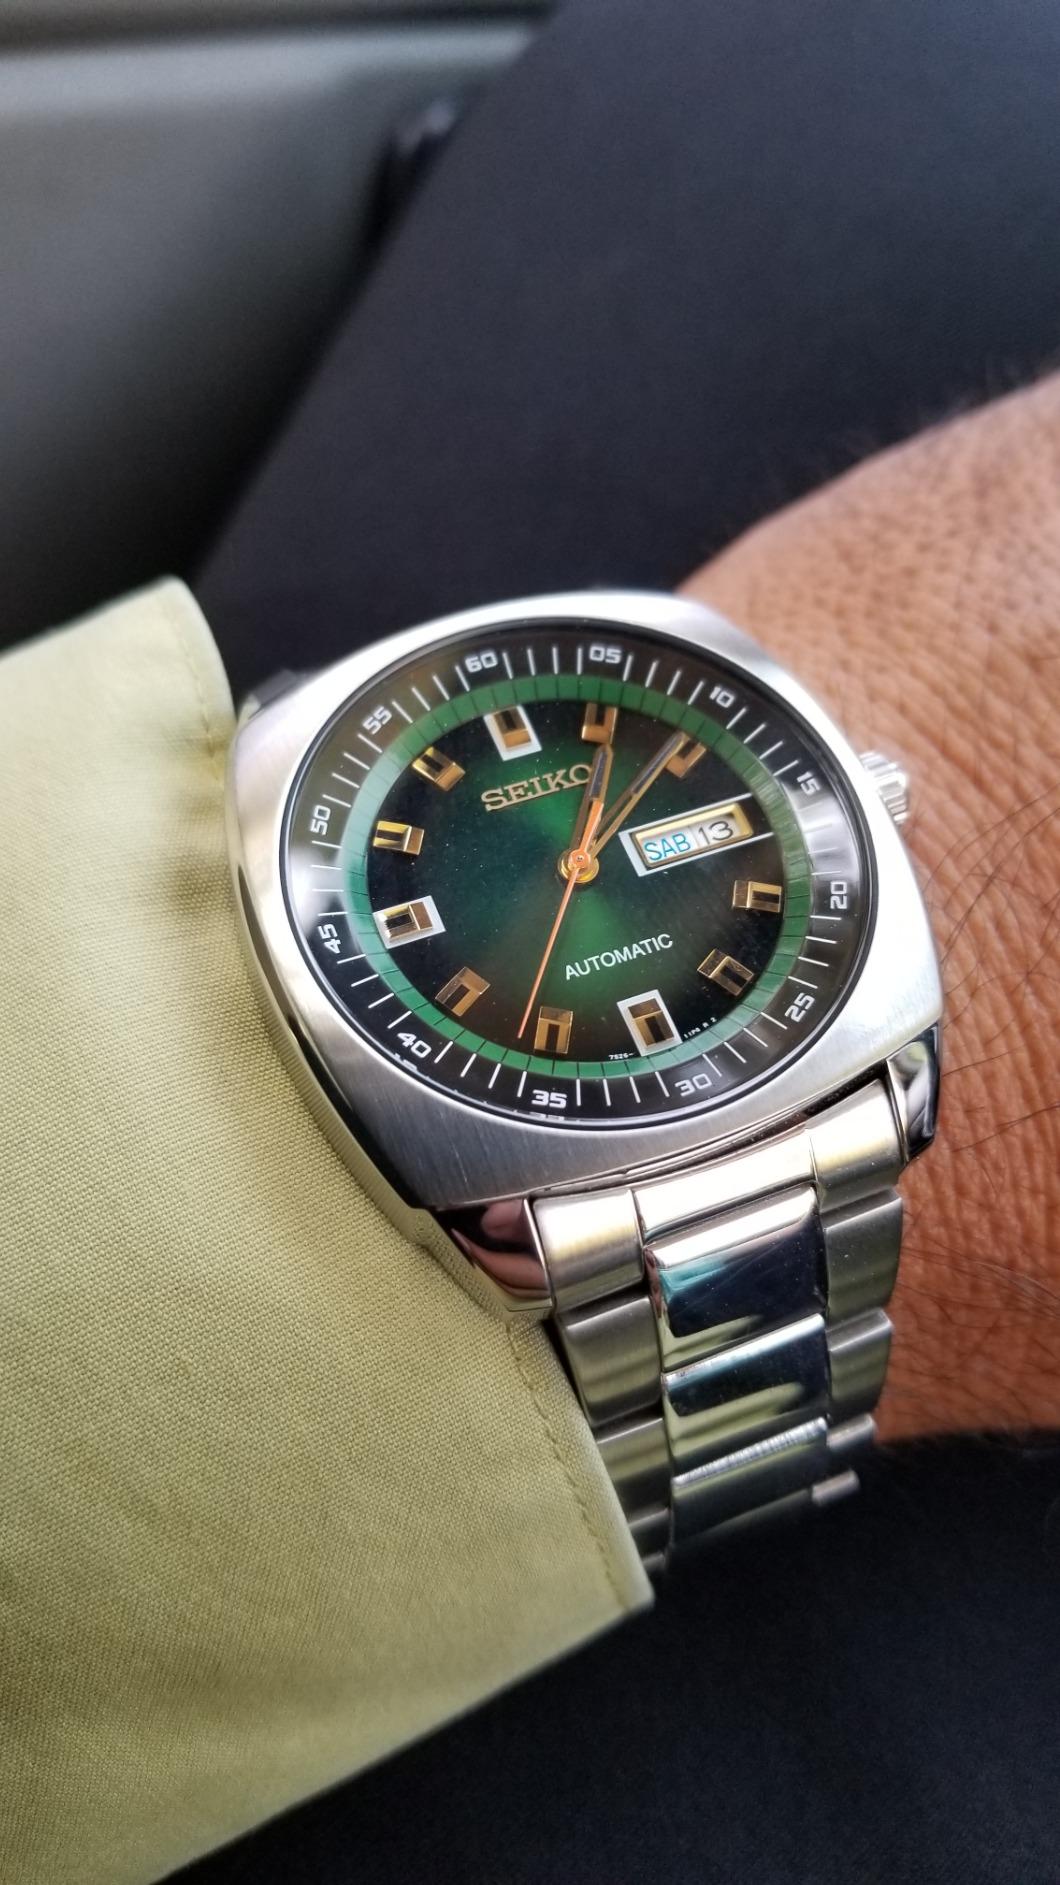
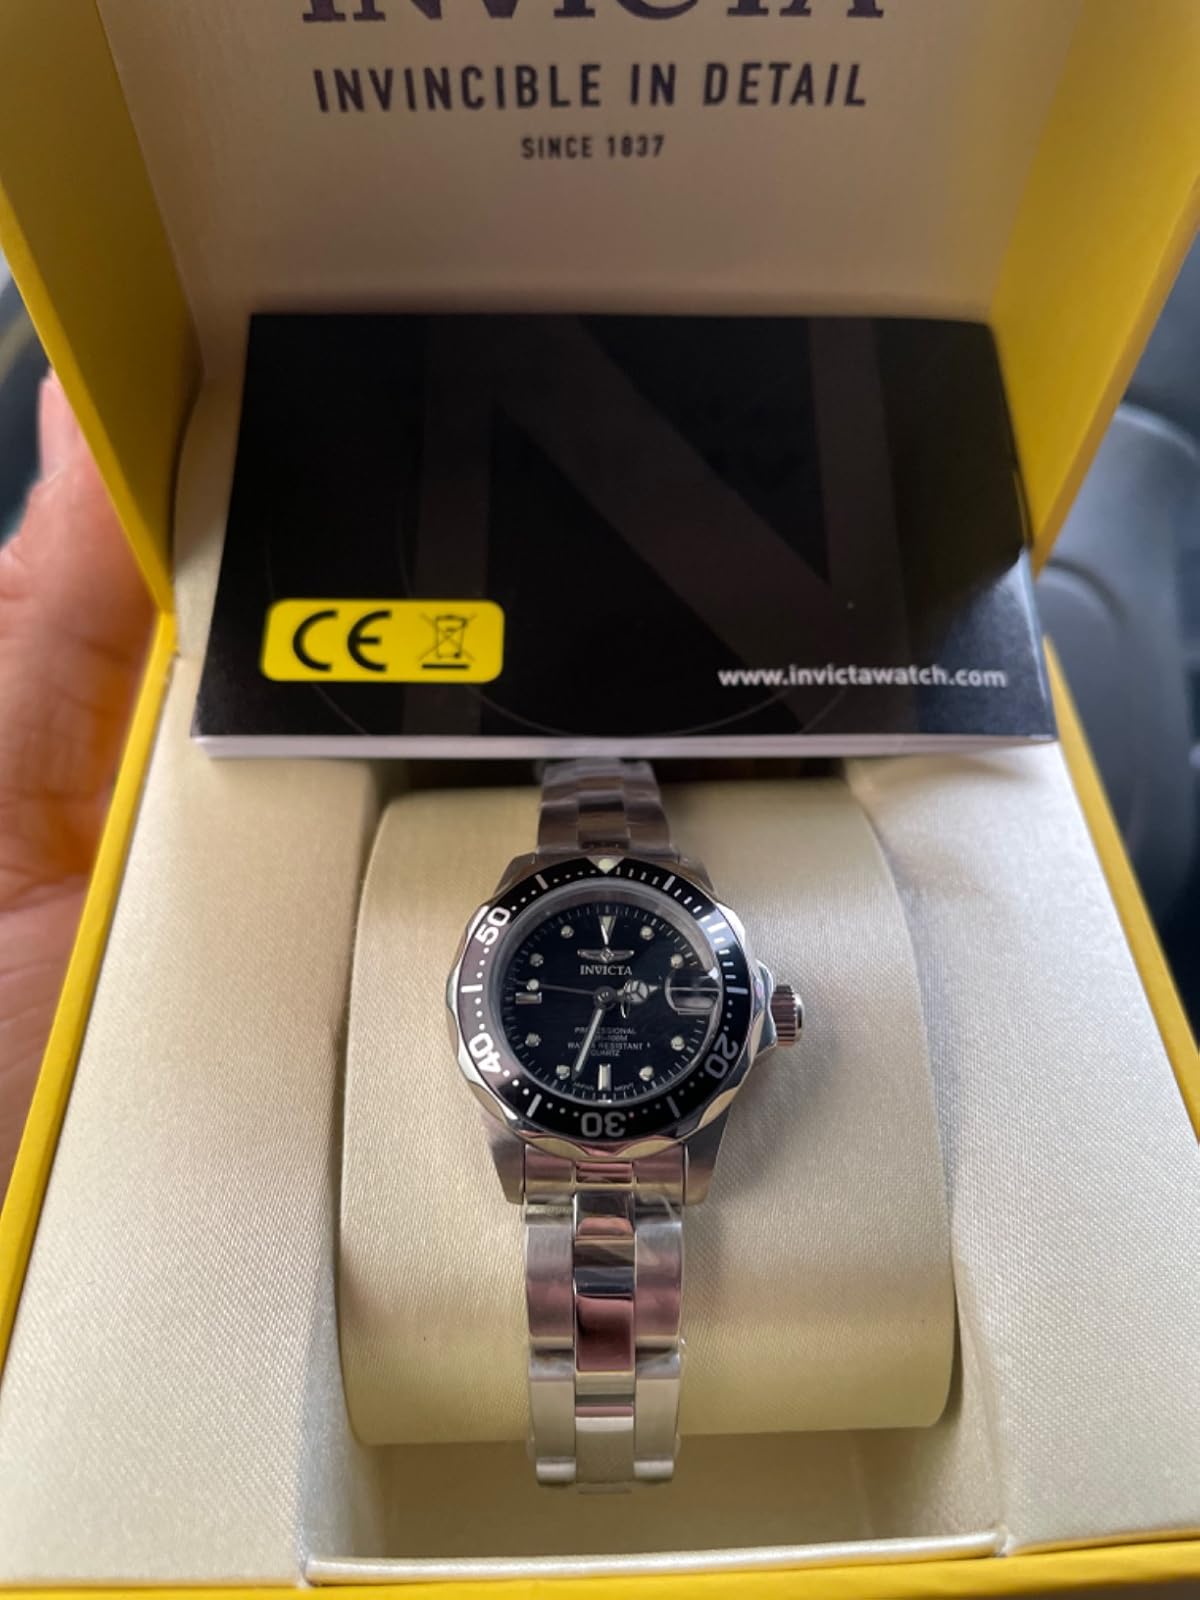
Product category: accessories_watch
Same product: no